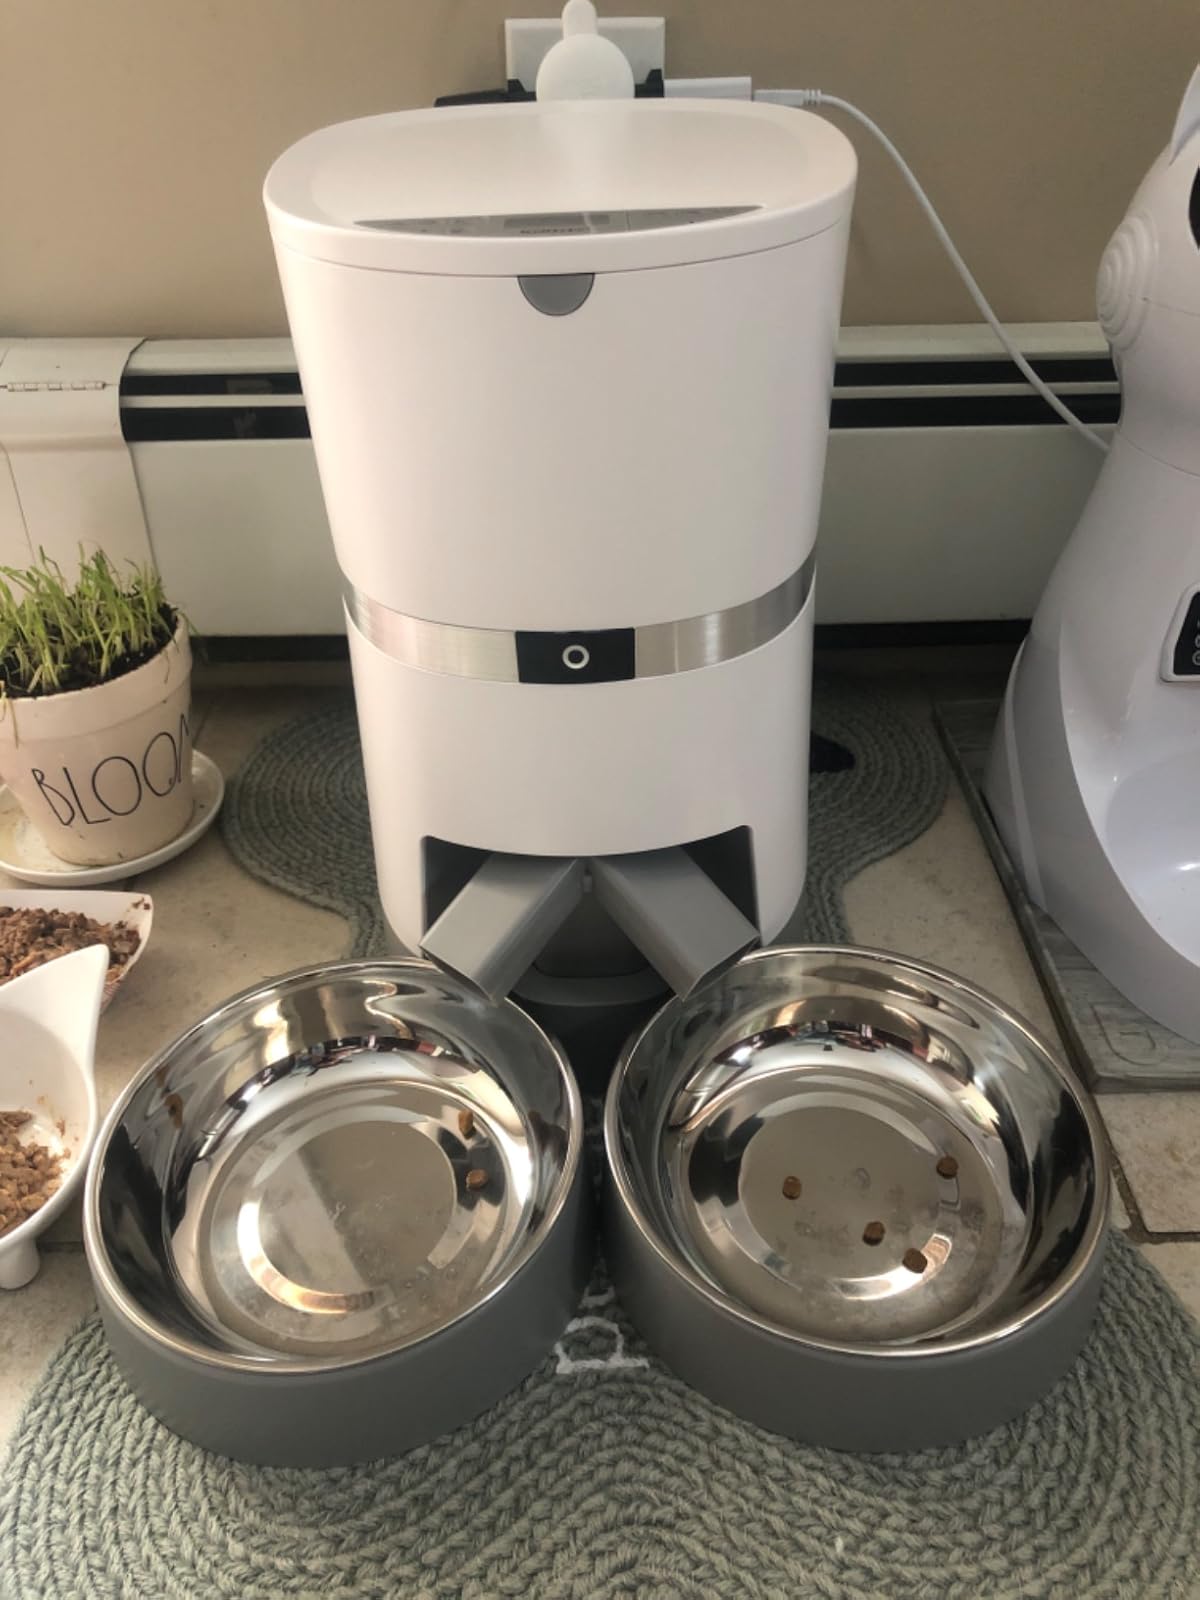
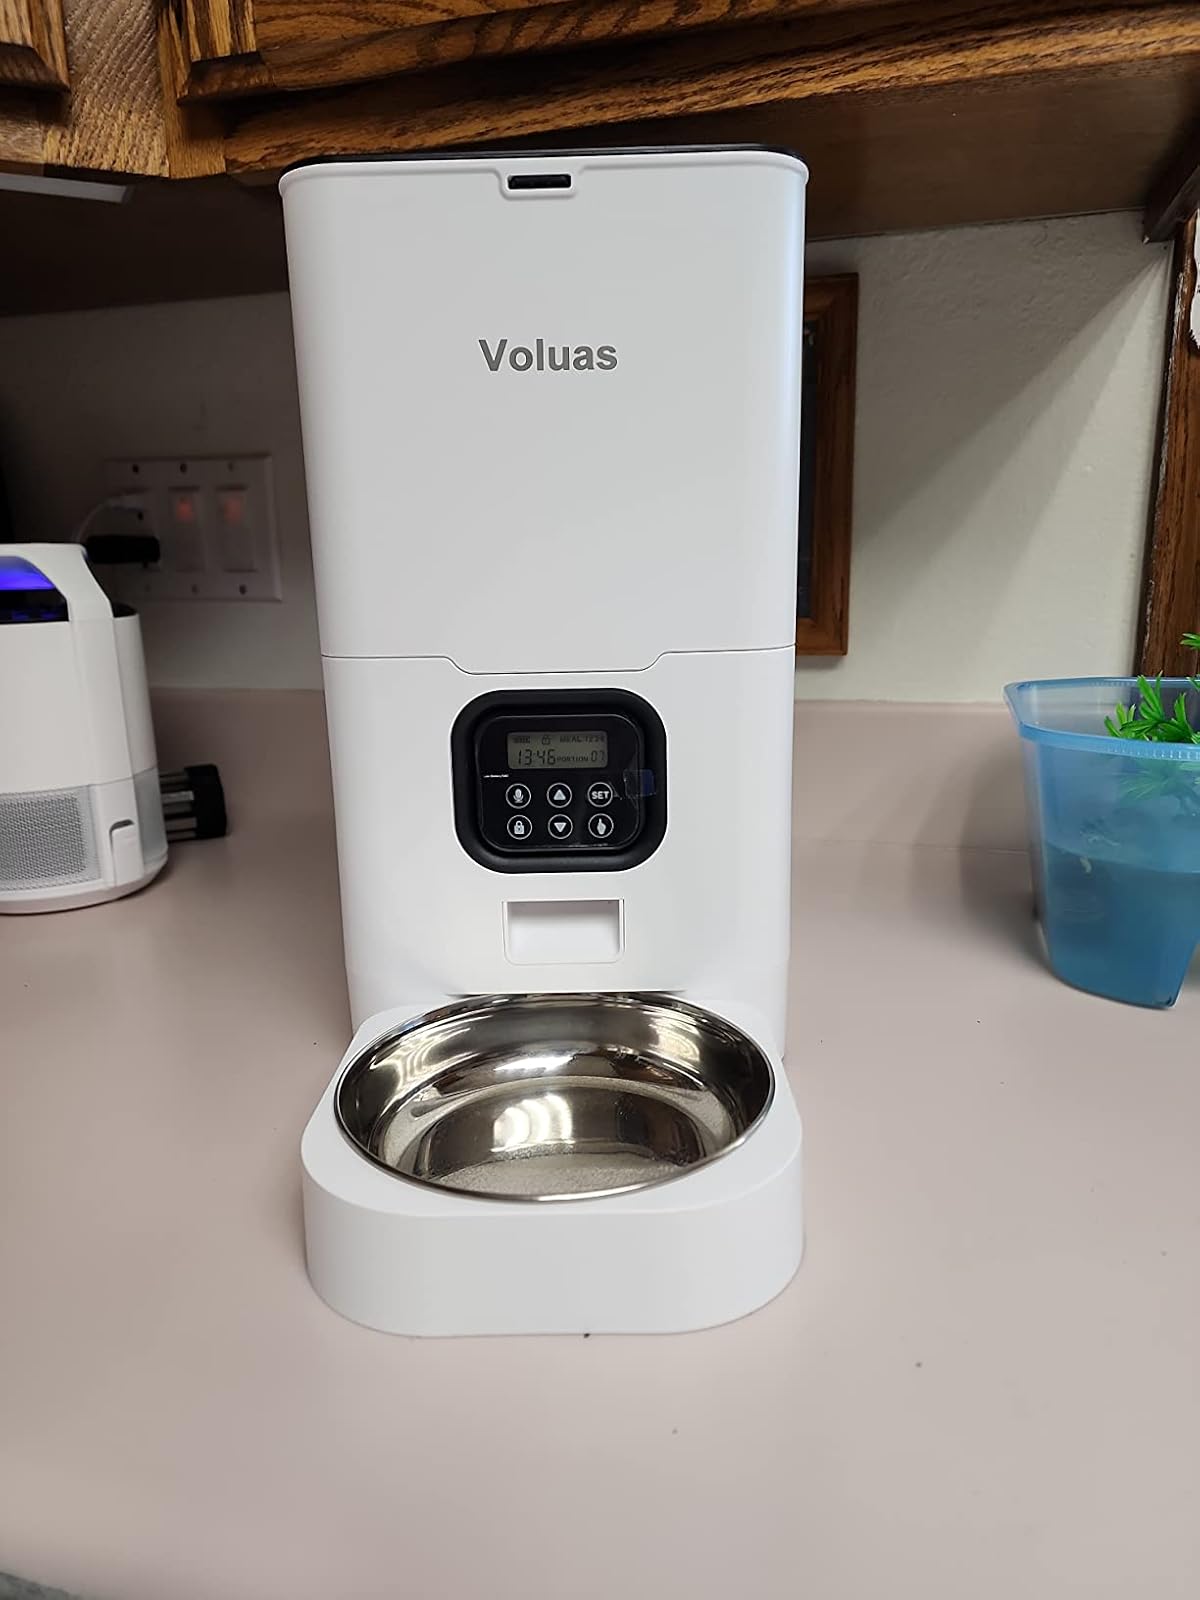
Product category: items_feeder
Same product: no